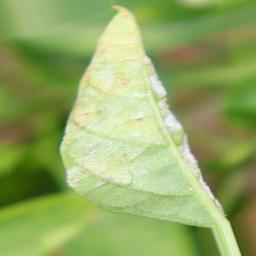
Label: powdery mildew